Harald Bluetooth

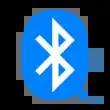
Bluetooth logo

The Bluetooth wireless specification design was named after the king in 1997, based on an analogy that the technology would unite devices the way Harald Bluetooth united the tribes of Denmark into a single kingdom. The Bluetooth logo consists of a Younger Futhark bind rune for his initials, H (ᚼ) and B (ᛒ).